Hayley Faith Negrin

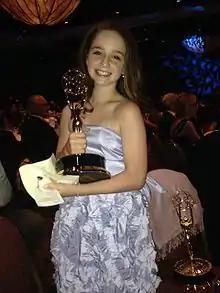
Negrin with her Emmy Award in 2014

Hayley Faith Negrin (born April 9, 2003) is an American actress, best known for her voice work on the PBS Kids television series "Peg + Cat".